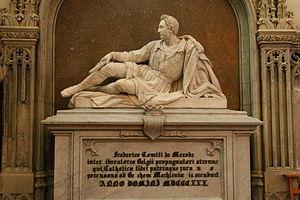
Mausolée Frédéric de Mérode, Cathédrale Saints-Michel-et-Gudule de Bruxelles, sculpteur: Guillaume Geefs Magyar: Frédéric de Mérode gróf síremléke, Guillaume Geefs munkája. A brüsszeli Szent Mihály- és Szent Gudula-székesegyház Miasszonyunk-kápolnájában található.
Le comte Frédéric de Merode est un volontaire de la Révolution belge, frère de Félix de Merode, membre du Gouvernement provisoire.